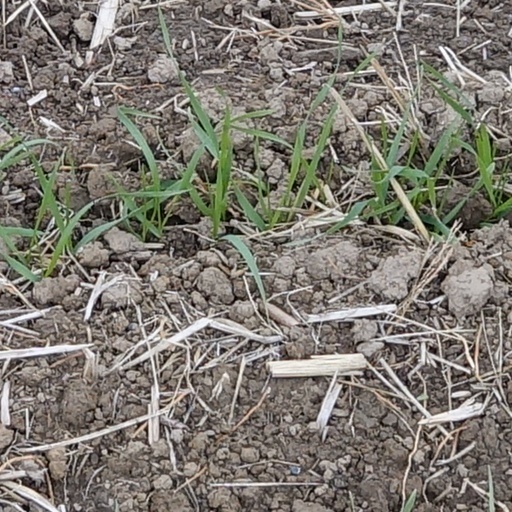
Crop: wheat